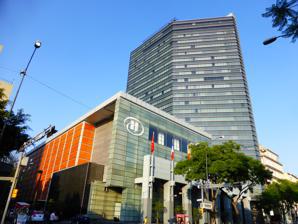
Building: Hilton Mexico City Reforma
Country: Mexico
Year built: 2003
Hilton hotel in Mexico City, Mexico Hilton Mexico City Reforma Location within Mexico City Centro Historico General information Location Mexico City , Mexico Coordinates 19°26′4.02″N 99°8′47.47″W / 19.4344500°N 99.1465194°W / 19.4344500; -99.1465194 Construction started 2001 Completed 2003 Opened February 27, 2003 Height 107 metres (351 ft) The Hilton Mexico City Reforma is a 24-story, 457-room hotel on Avenida Juárez , close to the Alameda Central , in Mexico City , Mexico. Description The hotel opened on February 27, 2003, as the Sheraton Centro Historico Hotel & Convention Center . It was designed by Pascal Arquitectos , developed by Inmobiliaria Interpres and constructed from 2001 to 2003, with Proarquitectura as the main contractor  and Aguilar Ingenieros as the structural engineer. It was the first tall building to be constructed in the area since the 1985 Mexico City earthquake , The concrete structure is 107 metres (351 ft) tall, with 24 stories above ground and 2 below. It has 457 rooms and a total floor area of 69,226 square metres (745,140 sq ft), with a building footprint of 66,000 square feet (6,100 m 2 ). It has a helipad on the roof, and a 60,000 square feet (5,600 m 2 ) convention centre with a capacity of 5,000 people. The hotel was built on the site of the historic Hotel del Prado, constructed in 1948 and demolished in 1985, due to structural damage from the earthquake. The Sheraton Centro Historico received a special jury recognition by the Bienal de Interiorismo de Bellas Artes in September 2003, an IMEI award (smart building) in December 2003, and was an award winner in the Tourism category of the Peremio Nacional de Interiorismo in July 2006. The hotel joined Hilton Hotels on December 2, 2009, and was renamed Hilton Mexico City Reforma . It was the venue for Wikimania 2015 . The hotel interior was renovated in 2018. References